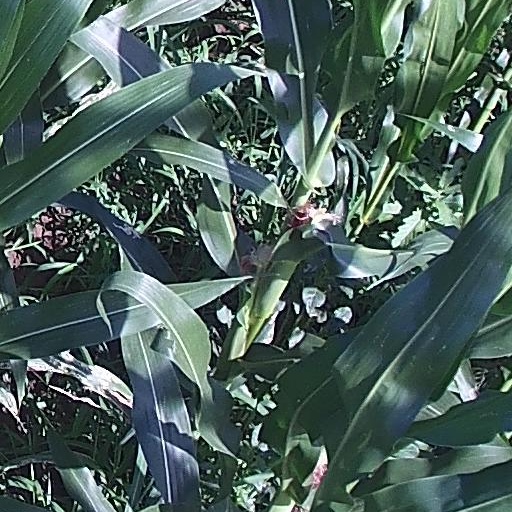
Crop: maize; corn